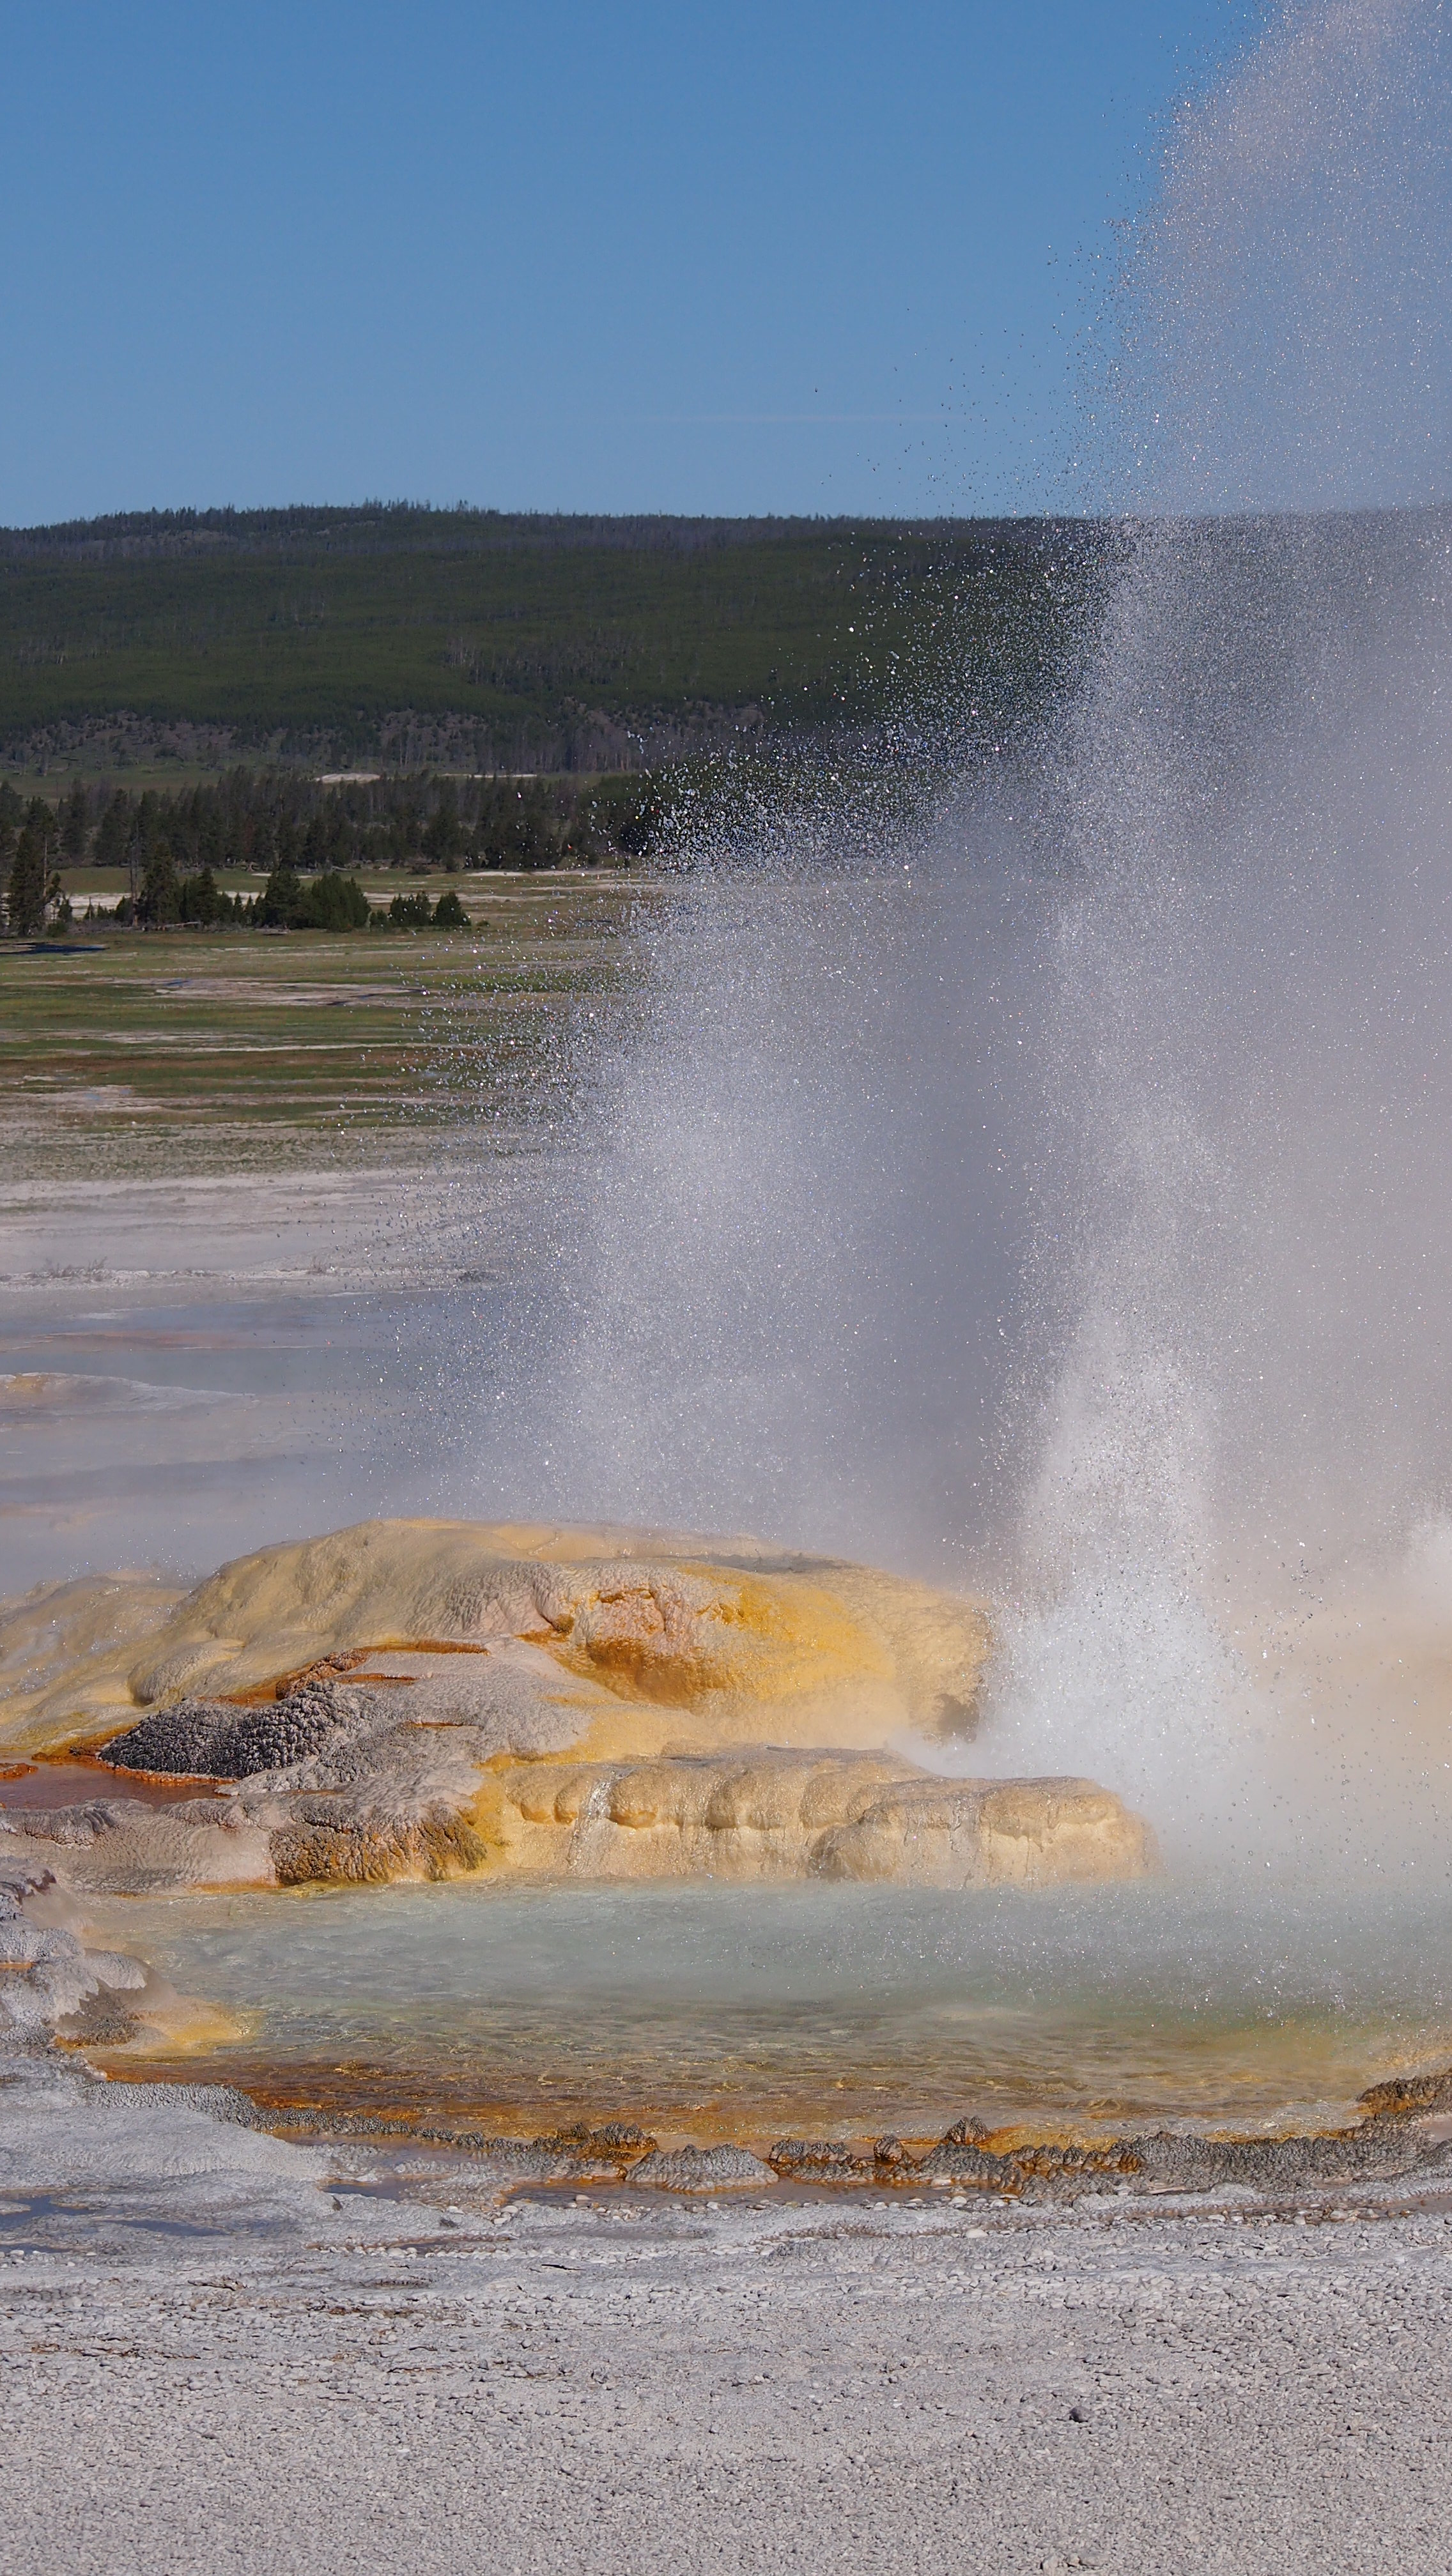
beach, landscape, sea, coast, water, nature, rock, morning, shore, wave, spring, body of water, yellowstone, creativecommons, animals, geyser, bison, epm1, gysers, landform, geographical feature, atmospheric phenomenon, wind wave